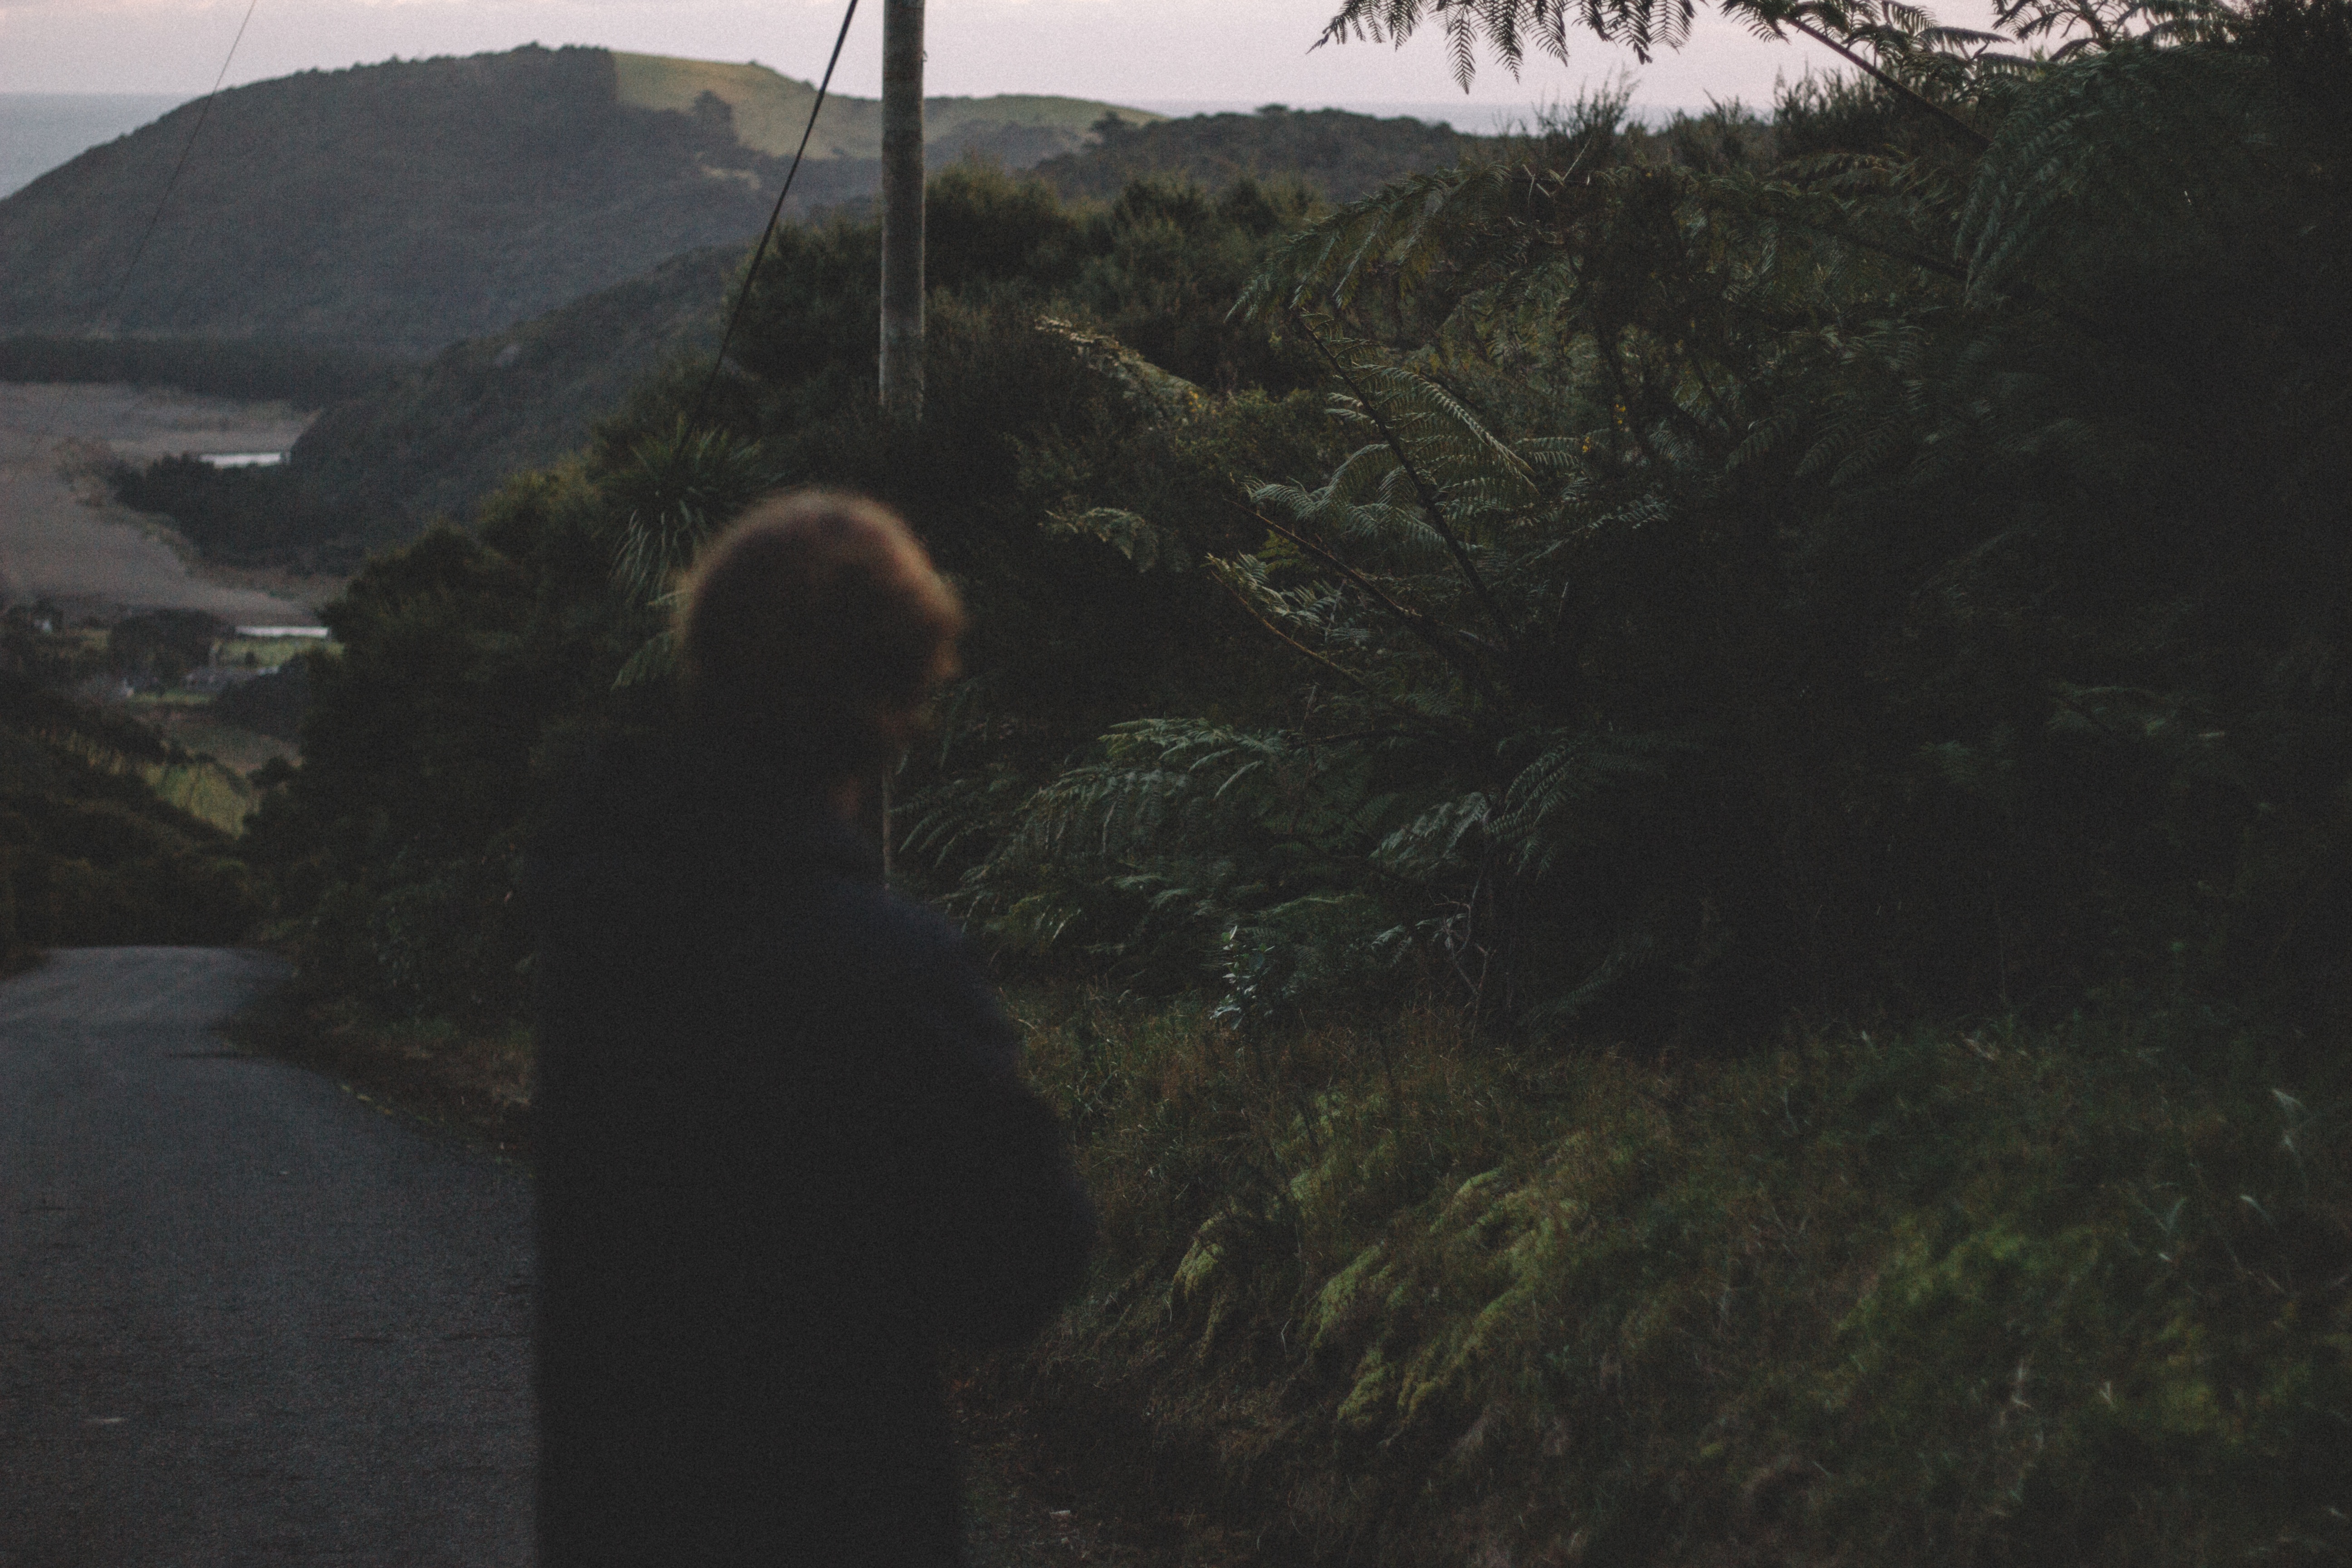
coast, tree, forest, rock, person, mountain, road, hill, wind, cliff, evening, terrain